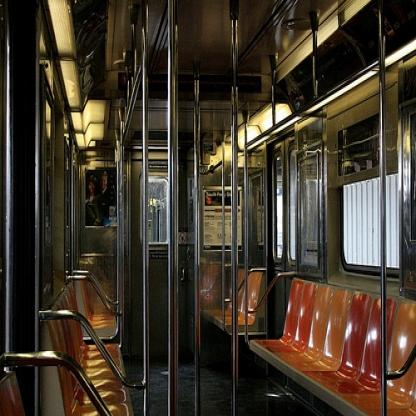
Scene: Indoor